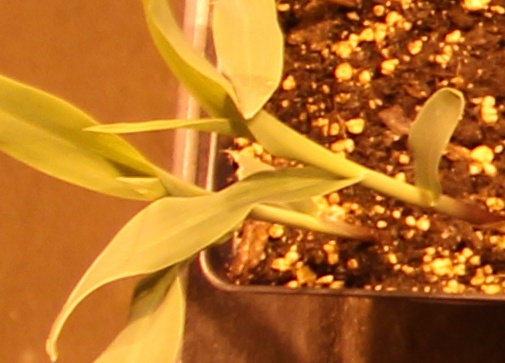
Label: Corn